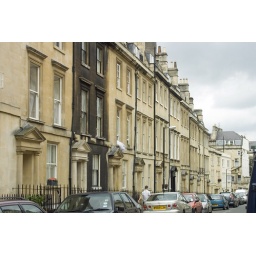
One dark &amp;amp; dirty building in River Street. Not keeping up appearances!